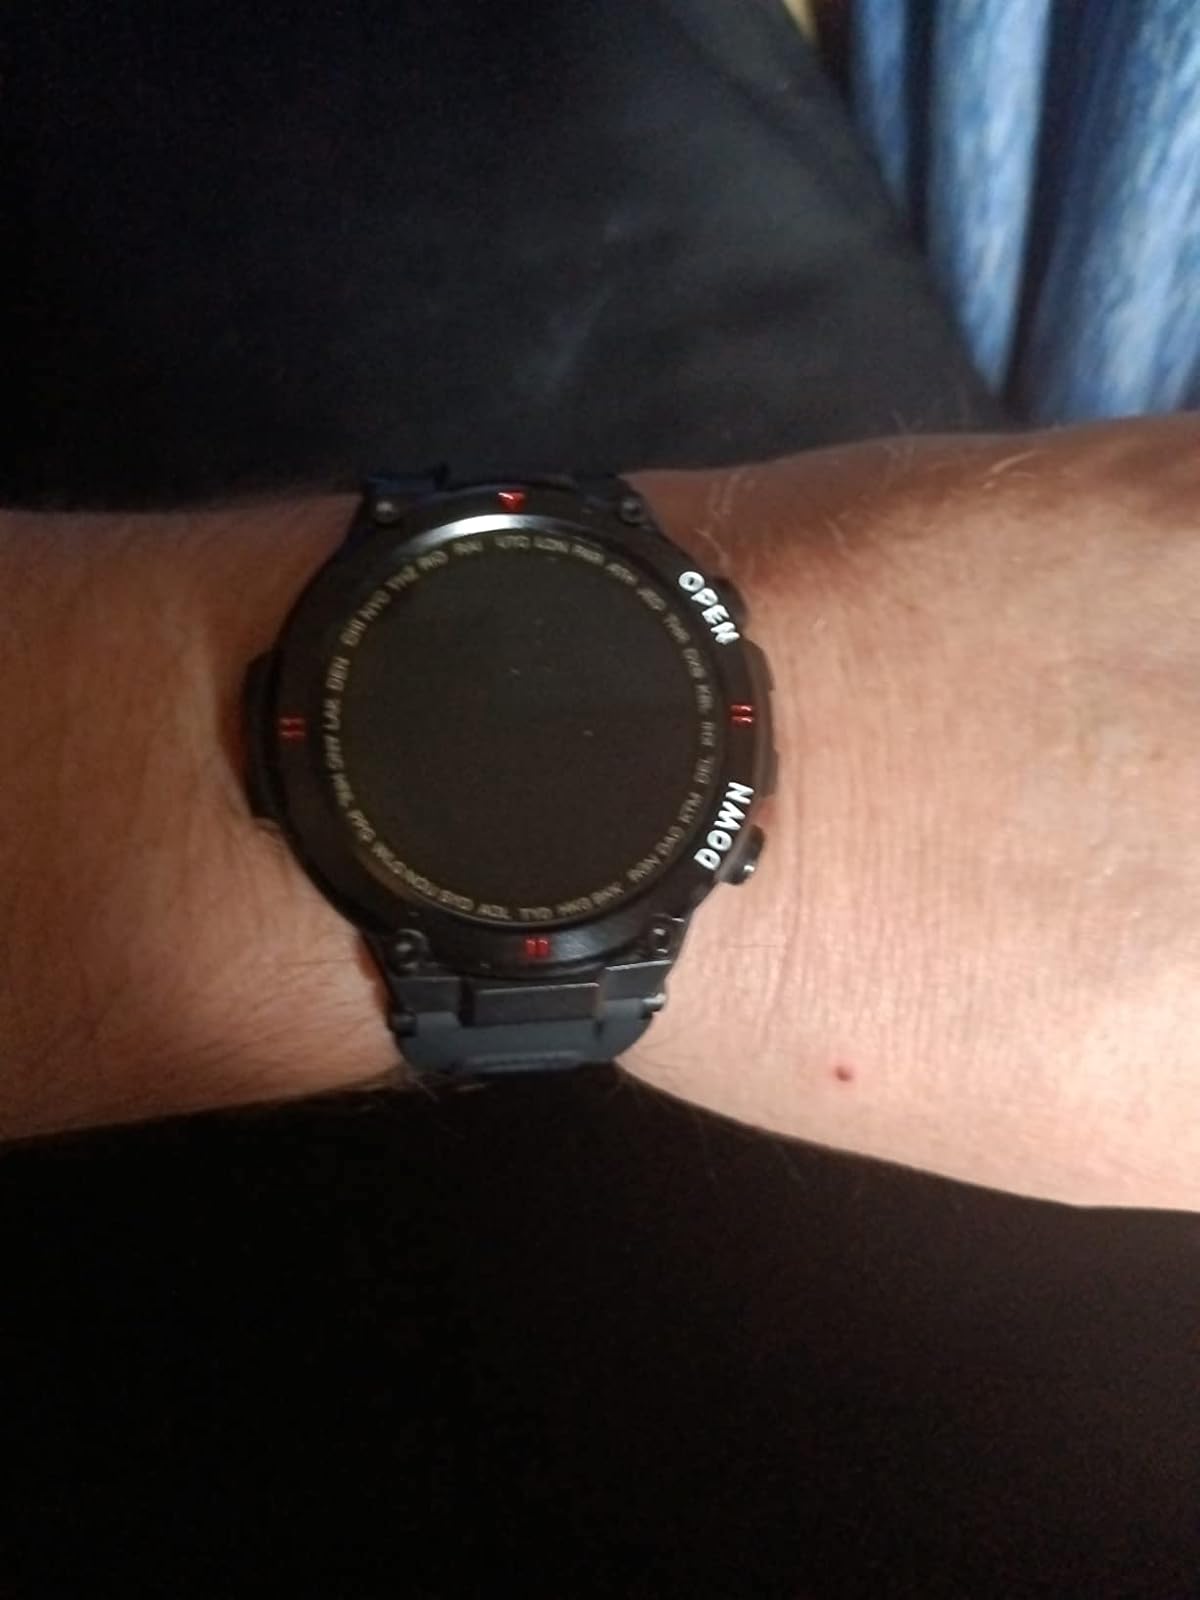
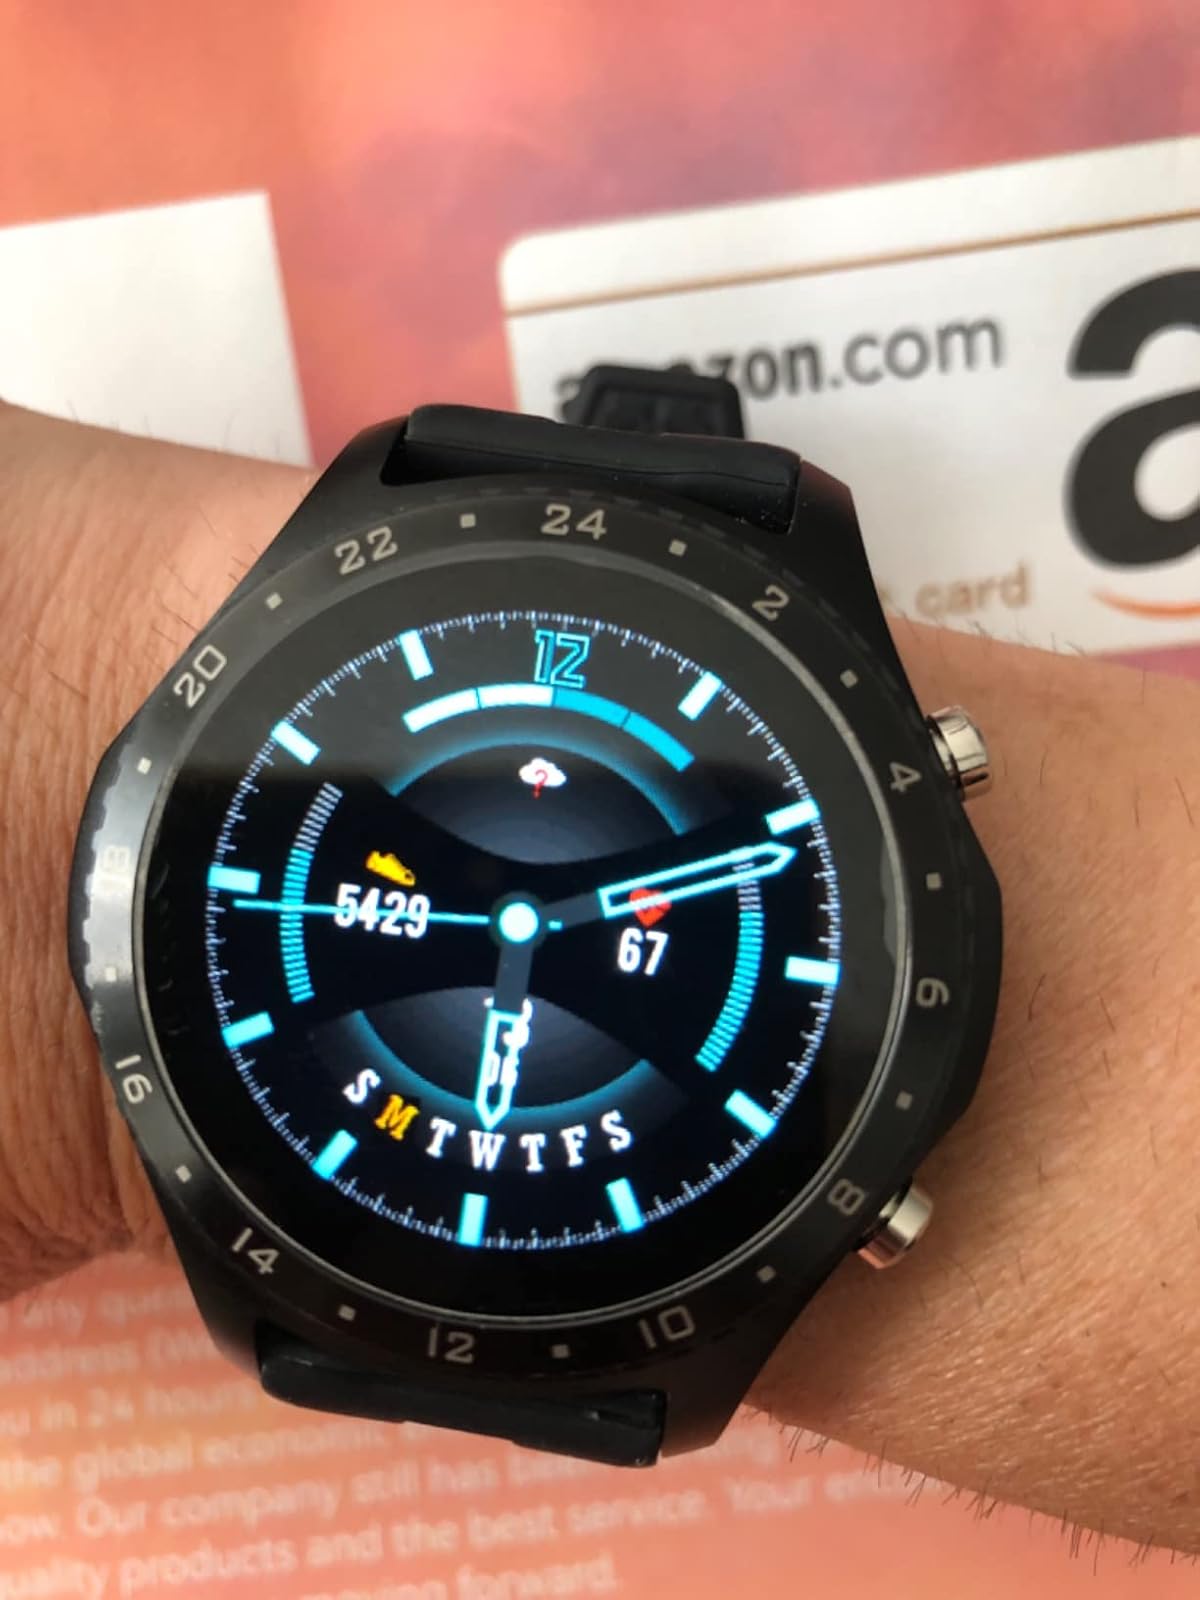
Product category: smartwatch
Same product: no